Operation Wayne Grey

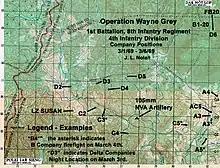
OP Wayne Grey Movements I

Operation Wayne Grey began on 1 March, when A Company of the 3rd Battalion, 12th Infantry out of Polei Mrong were combat assaulted into Landing Zone (LZ) Swinger. Their objective was to secure the LZ and establish a firebase to allow for the placement of artillery. The position would be used to support the 3/12th, 1/8th and 3/8th Infantry as they conducted operations in Plei Trap. The first helicopter was able to land and offload without incident. After the second helicopter began offloading its troops, they were ambushed by sappers from the PAVN K25B Engineer battalion. The initial firefight lasted for over three hours before the PAVN retreated and the 1/92nd Field Artillery was able to land and set up their guns. B Company, 1/8th assaulted into Firebase 20 and C Company, 3/8th into Firebase Pause followed by A and C Companies of the 6/29 Artillery. The 6/29th Artillery was now in position to provide support for 1st Brigade’s sweep of Plei Trap. On 2 March, A Company, 1/8th secured LZ Turkey and began reconnaissance operations, while Companies C and D, 1/8th assaulted into LZ Susan. The remaining companies from the 3/8th were inserted in LZ’s in and around LZ Mary.